The Young Turks' Crime Against Humanity

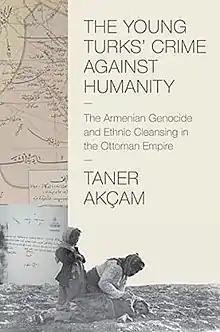
First edition

The Young Turks' Crime Against Humanity: The Armenian Genocide and Ethnic Cleansing in the Ottoman Empire is a 2011 book by Taner Akçam, published by Princeton University Press. It discusses the role of the Young Turk movement in the Armenian genocide and other ethnic removals.